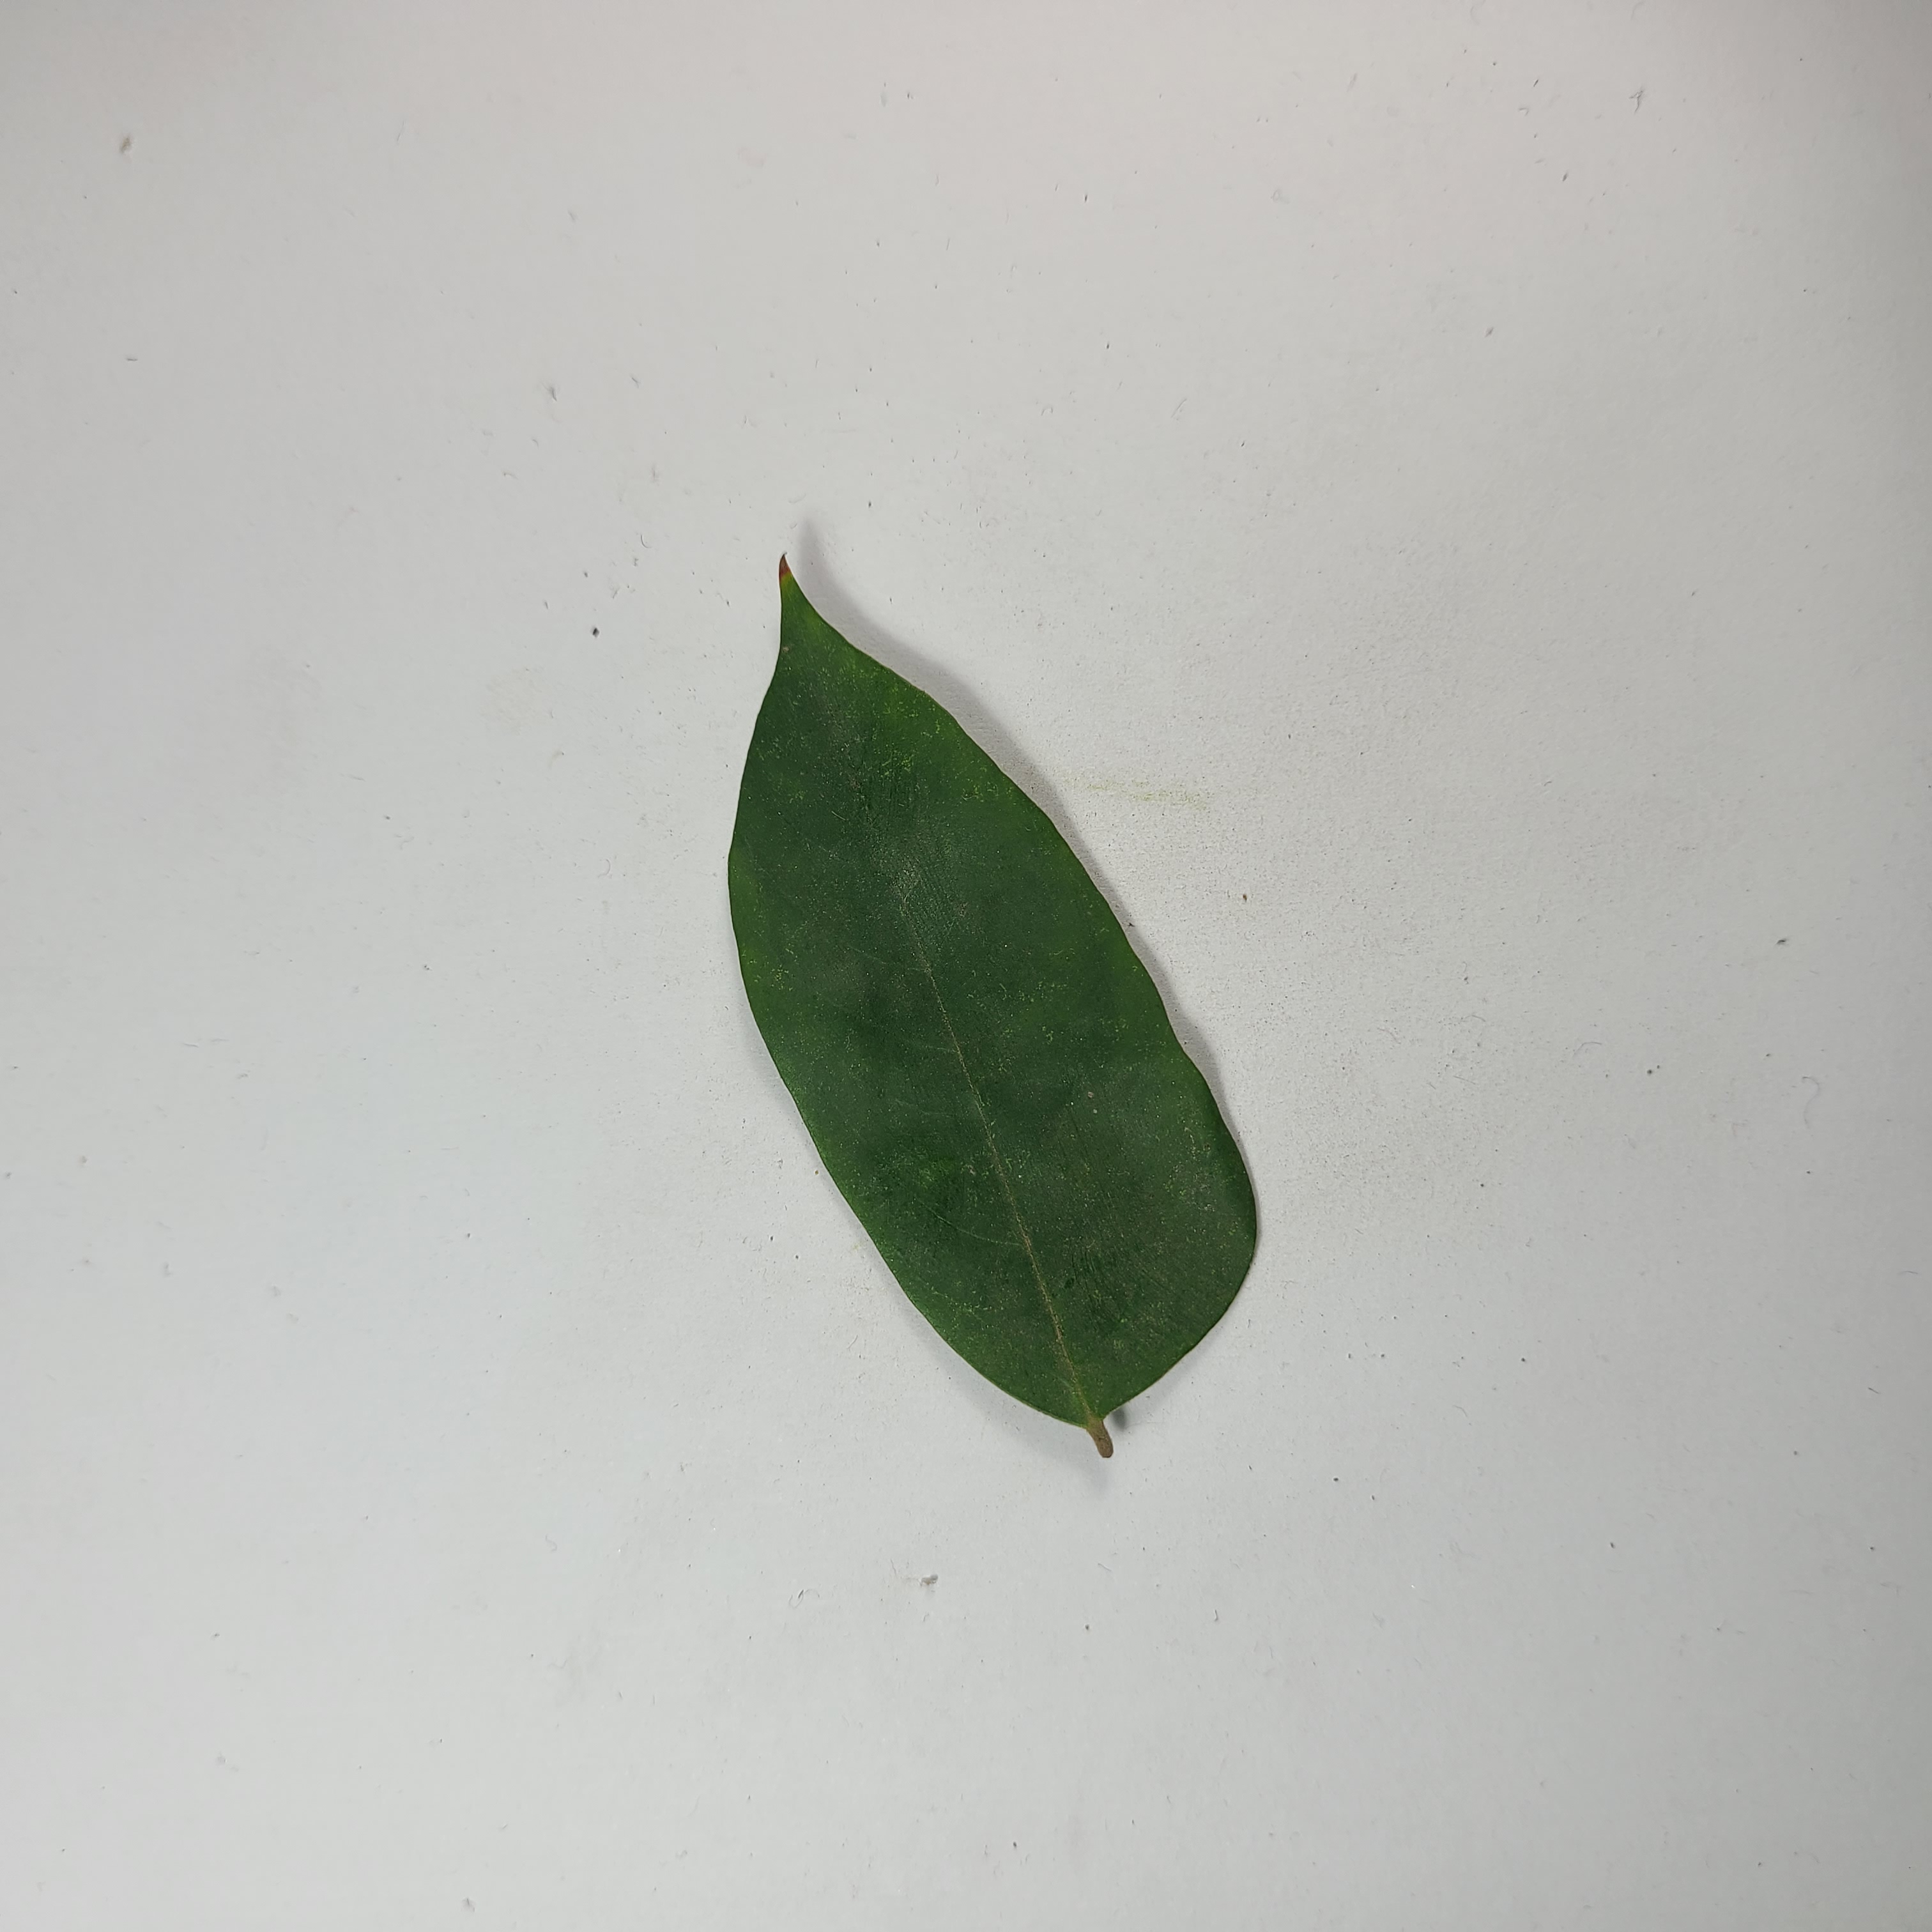
Label: Healthy Leaves